BornHack

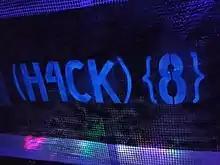
Token created in UV painting and represented as regex at BornHack 2021 for the annual token hunt

In 2021, the BornHack electronic badge was based on a perfboard due to the chip shortage. The 2021 camp was also captured in Google Maps' aerial pictures.